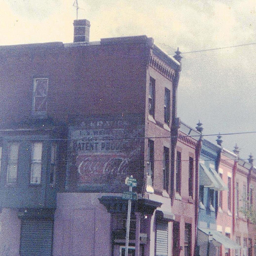
A row of brick buildings on a city block.
An old faded sign is painted on the side of a building.
an image of a old building with a street sign
a row of buildings with a sky background
A row of buildings in a downtown area with an old sign on the side.